Copper shark

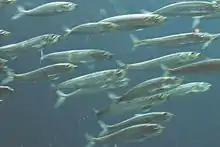
Southern African pilchard are the most important prey species of copper sharks off South Africa.

The copper shark feeds more towards the bottom of the water column than the top, consuming cephalopods, including squid ("Loligo" spp.), cuttlefishes, and octopus; bony fishes, including gurnards, flatfishes, hakes, catfishes, jacks, Australian salmon, Atlantic salmon, mullets, sea breams, smelts, tunas, sardines, Cape horse mackerel, and anchovies; and cartilaginous fishes, including dogfish sharks ("Squalus" spp.), stingrays, skates, electric rays, and sawfishes. Cephalopods and cartilaginous fishes become relatively more important food for sharks over long. Young sharks also consume scyphozoan jellyfish and crustaceans, including mud shrimps ("Callianassa") and penaeid prawns. It does not attack marine mammals, though it has been known to scavenge (rarely) on dolphins that had succumbed to fishing nets. The predominant prey of this species off South Africa is the southern African pilchard ("Sardinops sagax"), which comprise 69–95% of its diet. Every winter, schools of copper sharks follow the "run" of the pilchard from the Eastern Cape to KwaZulu-Natal. The gathering of millions of forage fish attract a multitude of predators, including several species of sharks, of which copper sharks are the most numerous.